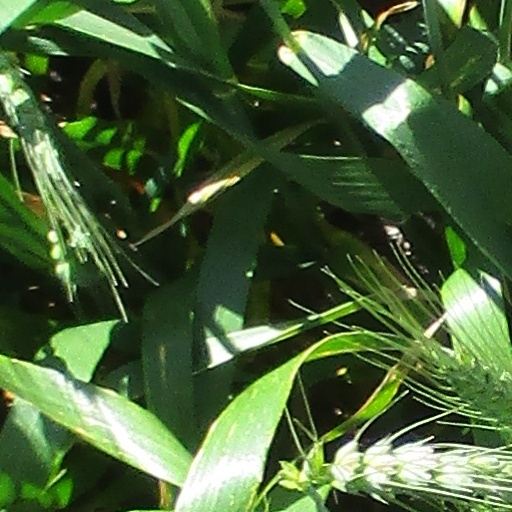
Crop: wheat